The A-Team (comics)

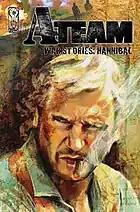
"War Stories: Hannibal"

"Both [B.A.'s and Murdock's installments] are very funny, with Murdock's story being packed with laugh-out-loud lines. Erik killed on both of them."